Steps of Pittsburgh

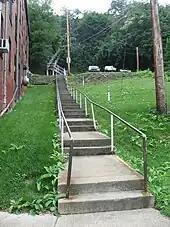
Typical steps in the South Side

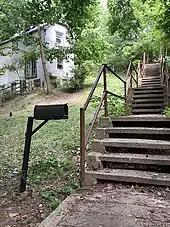
Pittsburgh "orphan" house with stairs-only access

Pittsburgh has nearly 800 sets of city-owned steps. Many steps parallel existing roads, but others exist on their own and are classified as city streets and are commonly referred to as "paper streets". Nearly two-thirds of the steps are in low or moderate-income areas. Approximately 450 sets of steps are built on structures and 350 are built into sidewalks, known as "jumperwalks".